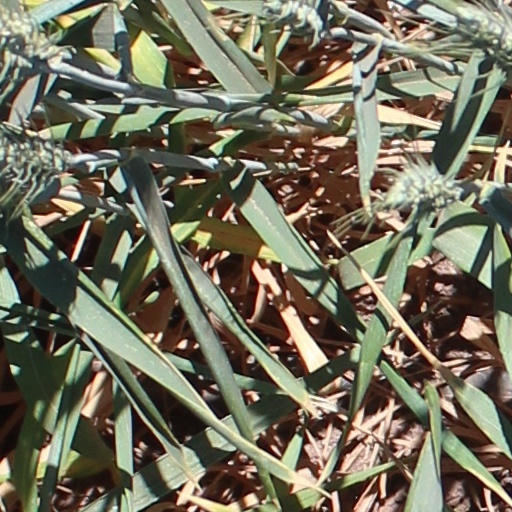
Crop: wheat